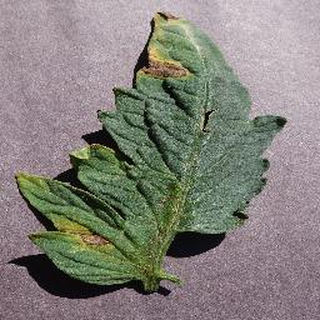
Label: tomato_early_blight